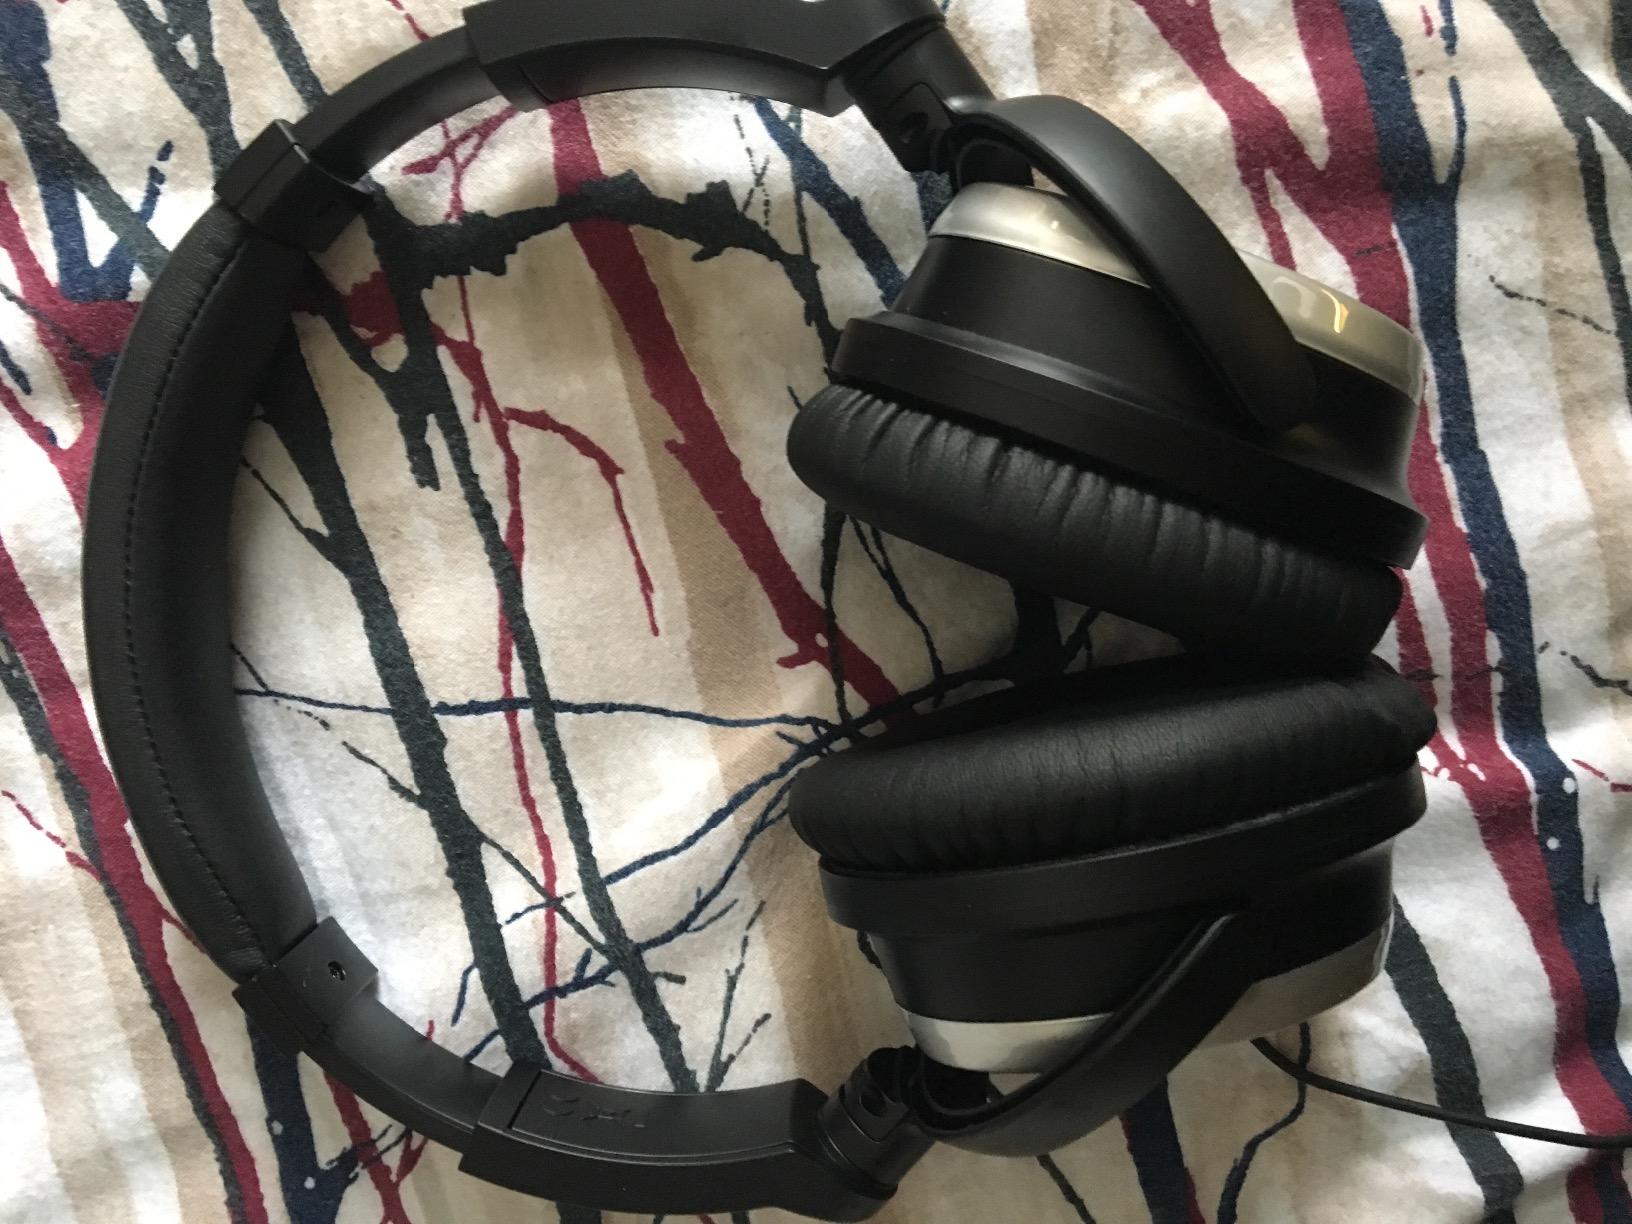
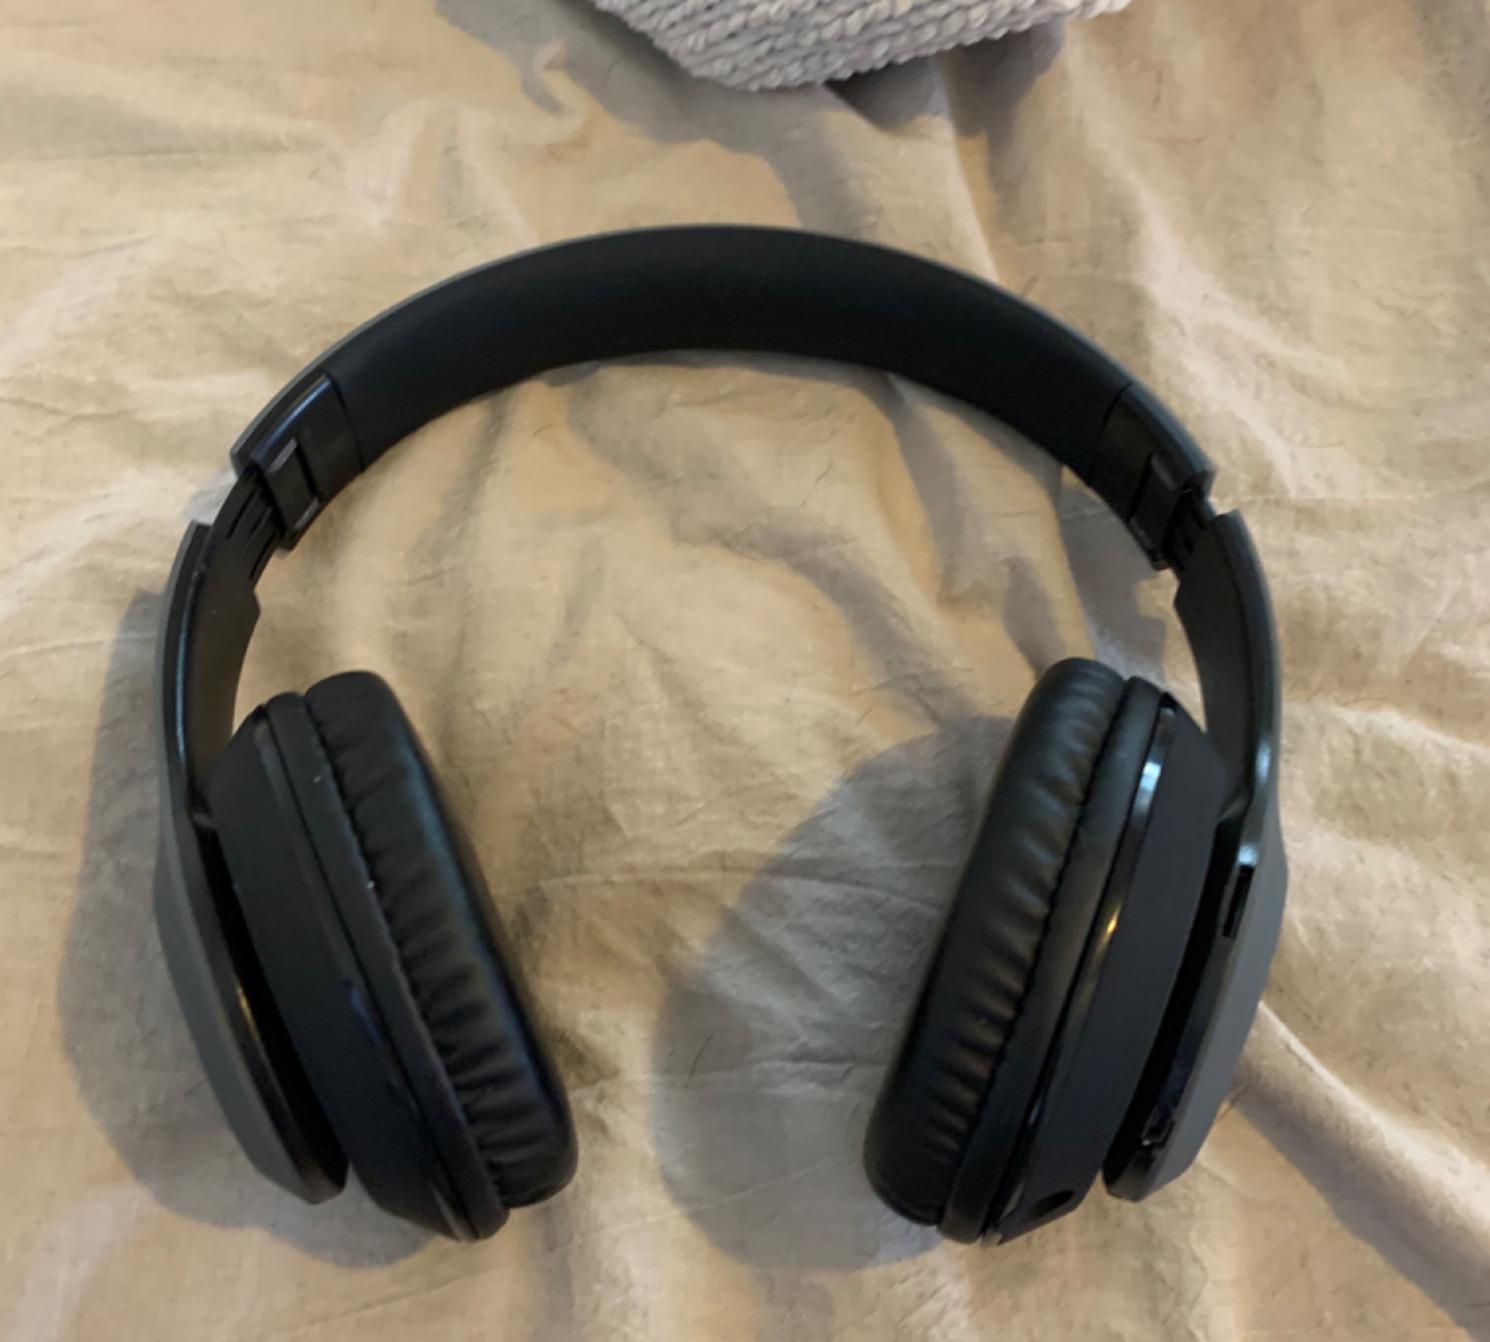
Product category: headphones
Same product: no